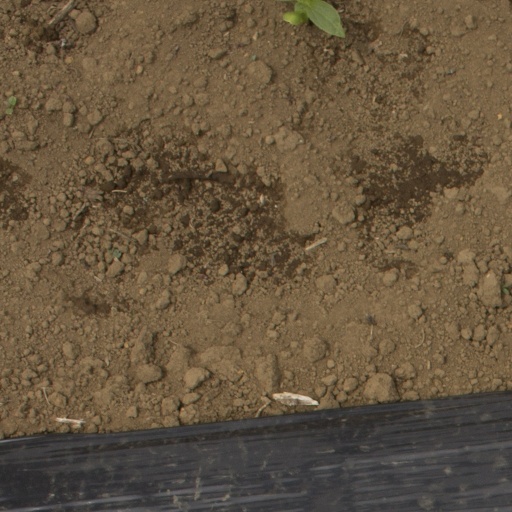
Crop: Jerusalem artichoke